Nick Kennedy

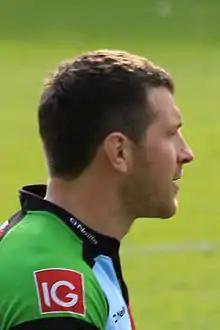

Nick Kennedy (born 19 August 1981) is a retired English rugby union player and former Director of Rugby at London Irish. He played Lock for England, London Irish, Toulon and Harlequins.